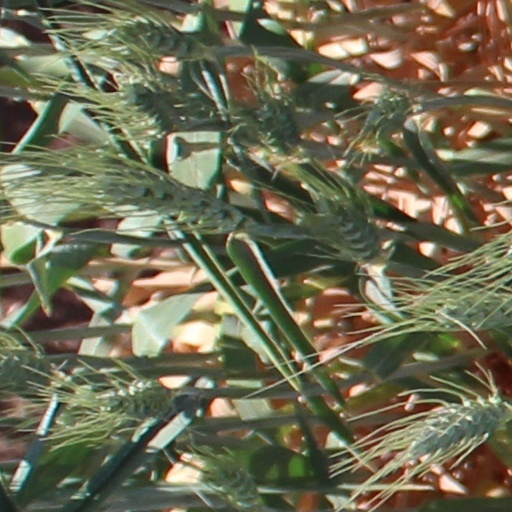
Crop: wheat